Myongji University

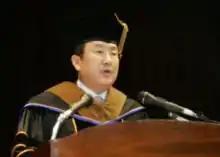
Myongji University President You Byong-Jin, August 2014

The school's name was changed from Moo-gung Institution to Myongji Institution based on Christian faith. After the inauguration of President Sang-geun You in 1964, its name changed to Myongji University. After being approved as a 4-year University, institution planned and designed the 10 Developmental Programs including building new lecture halls, making and reorganizing departments, establishing graduate schools, etc.